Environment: real
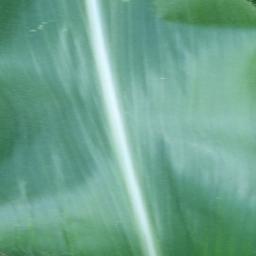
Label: healthy